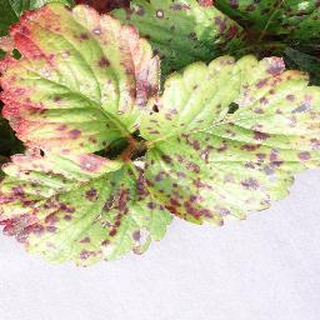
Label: strawberry_leaf_scorch